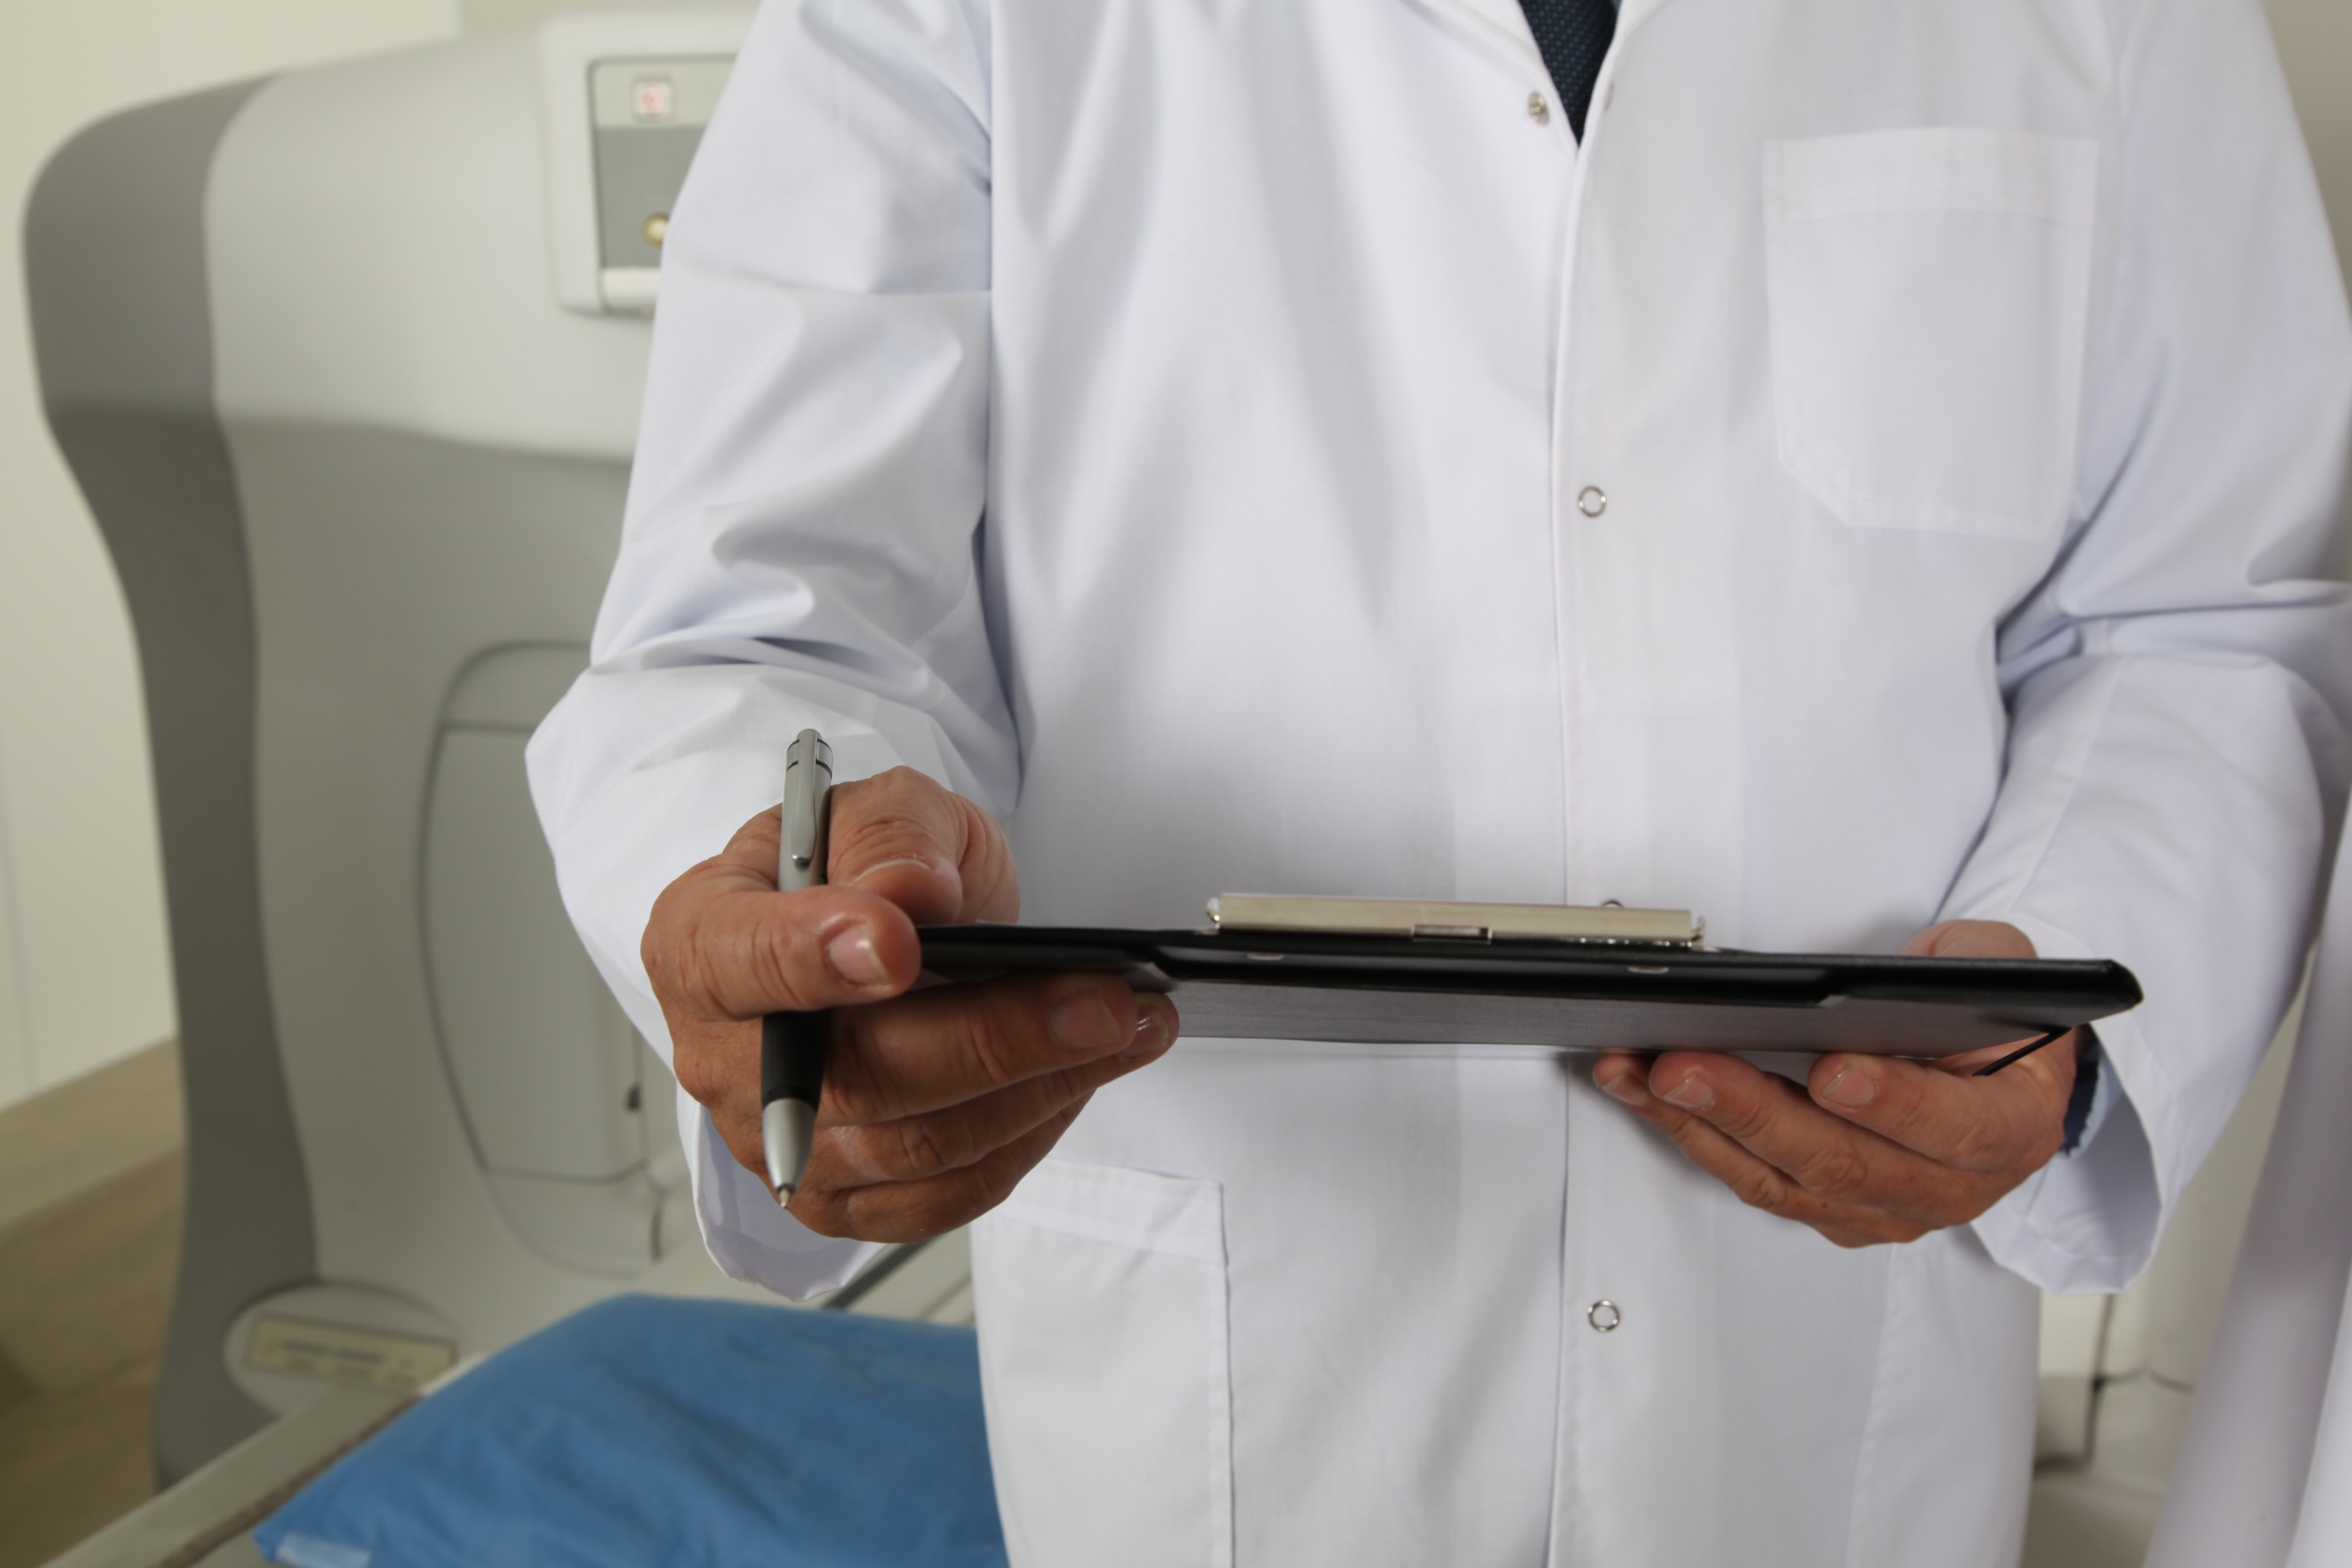
person, professional, profession, arm, cook, hospital, doctor, injection, treatment, analysis, cure, disease, i am a student, tomograph, general practitioner